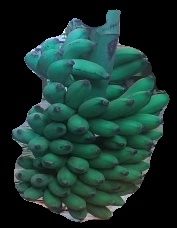
Variety: elakki-bale
Grade: grade2